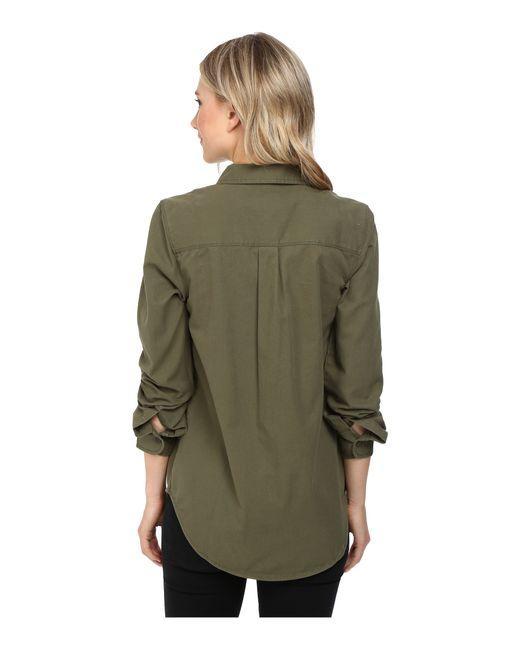
grünes Button-Down-Freizeithemd, runde Kante